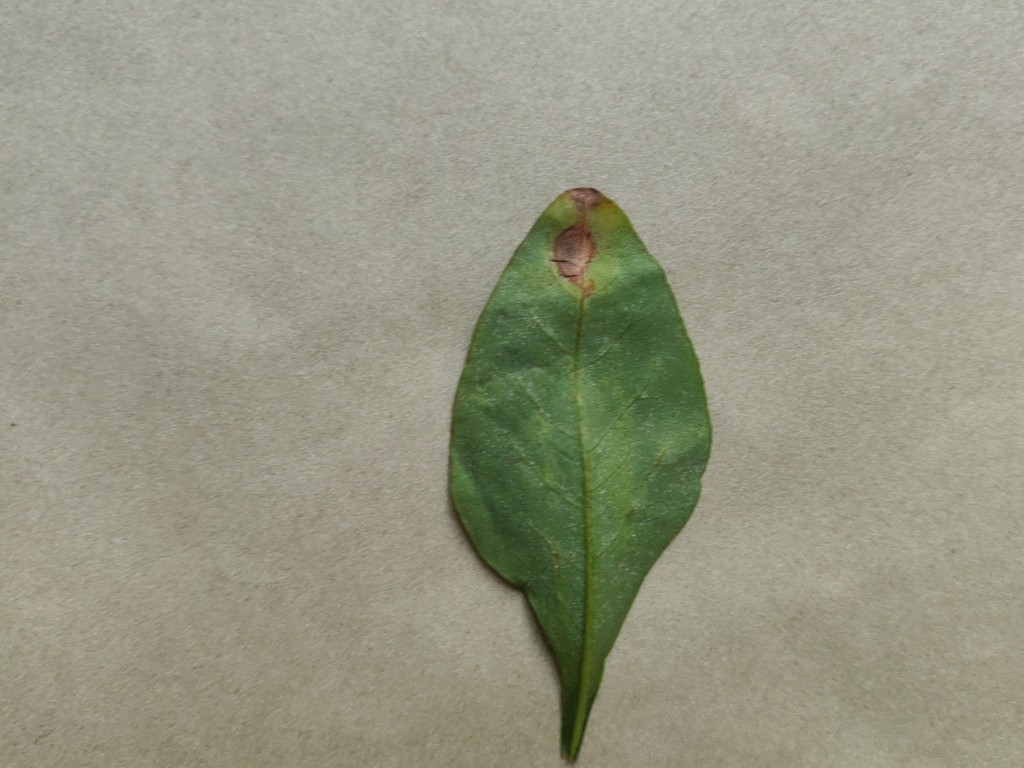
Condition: Unhealthy
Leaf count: single
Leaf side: back